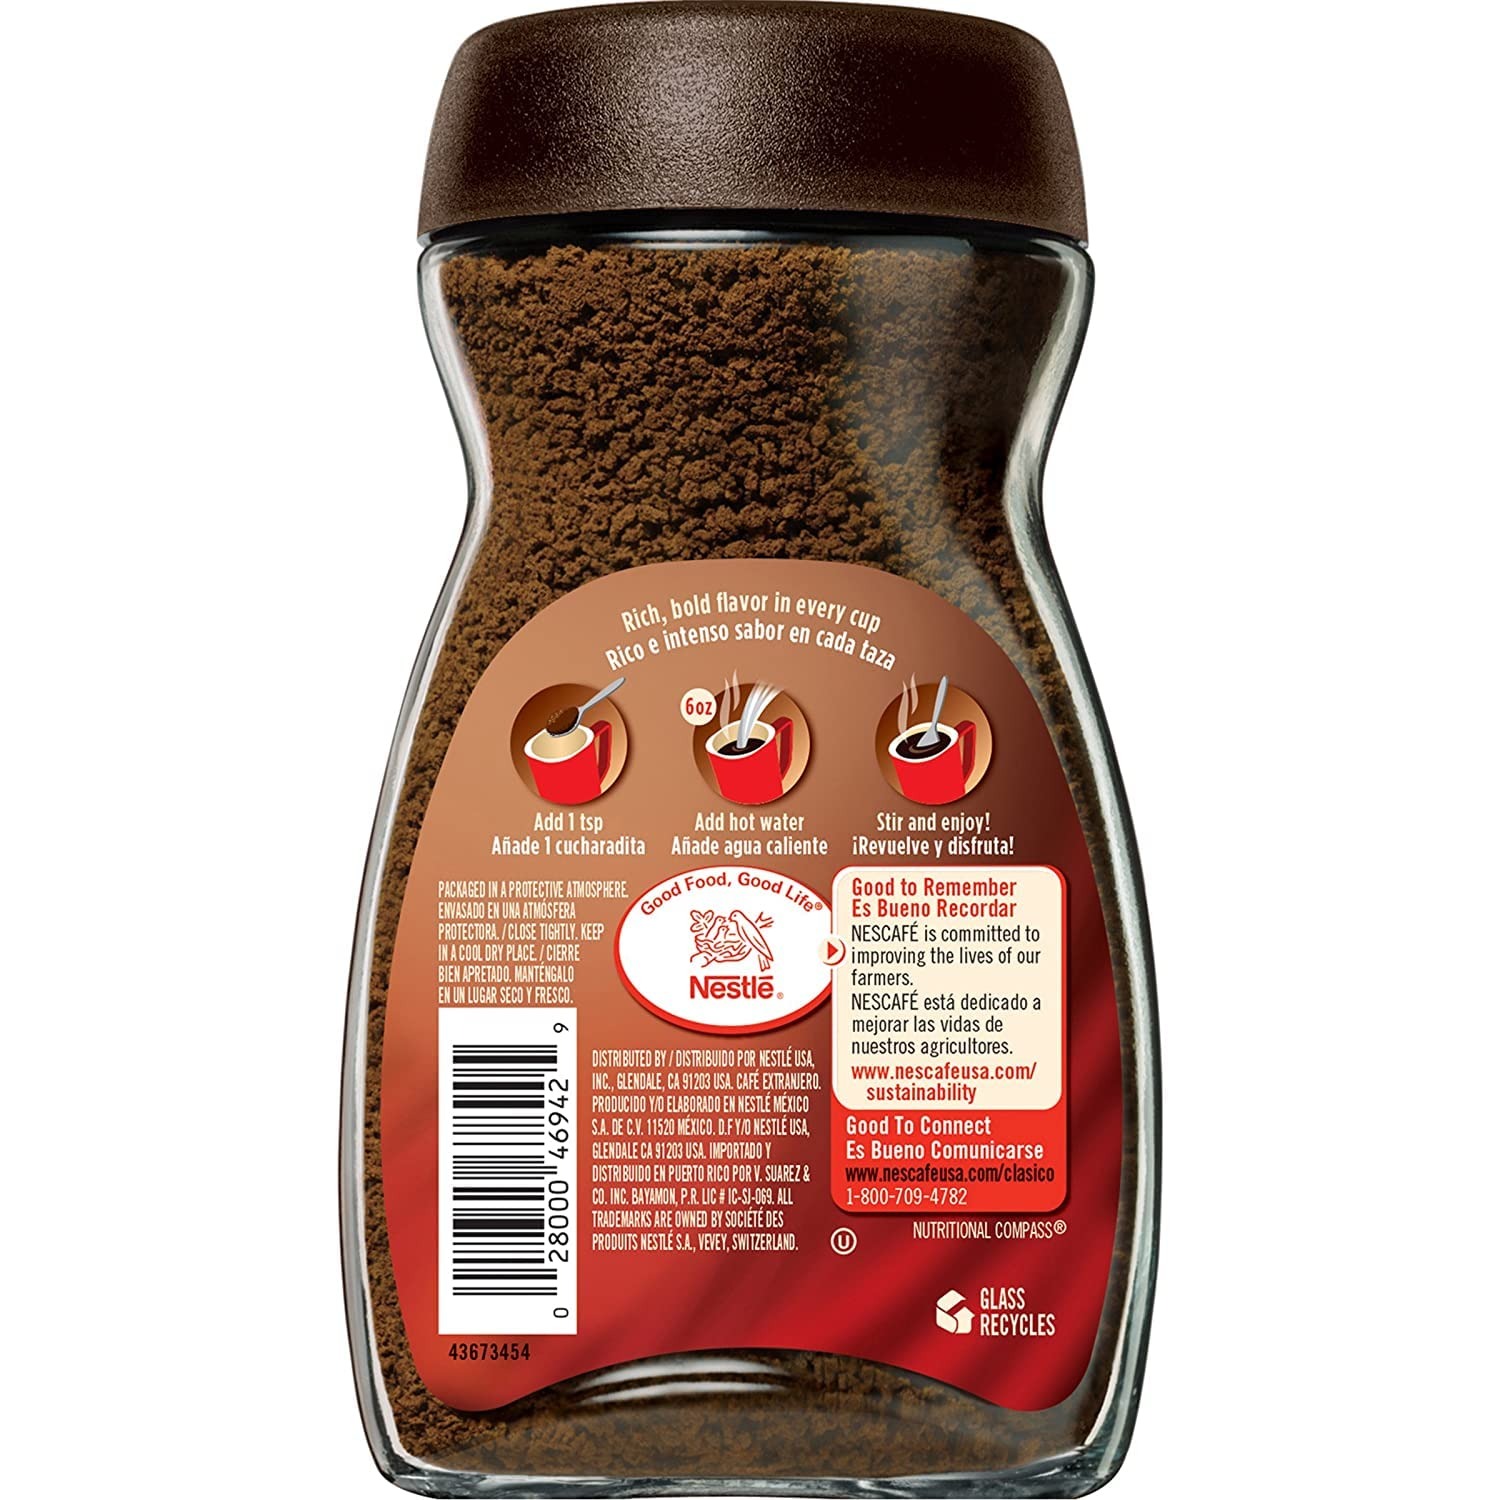
Item Name: Nescafe Intenso Instant Coffee 3.5 ounces
Value: 3.5
Unit: Ounce

Price: 5.89